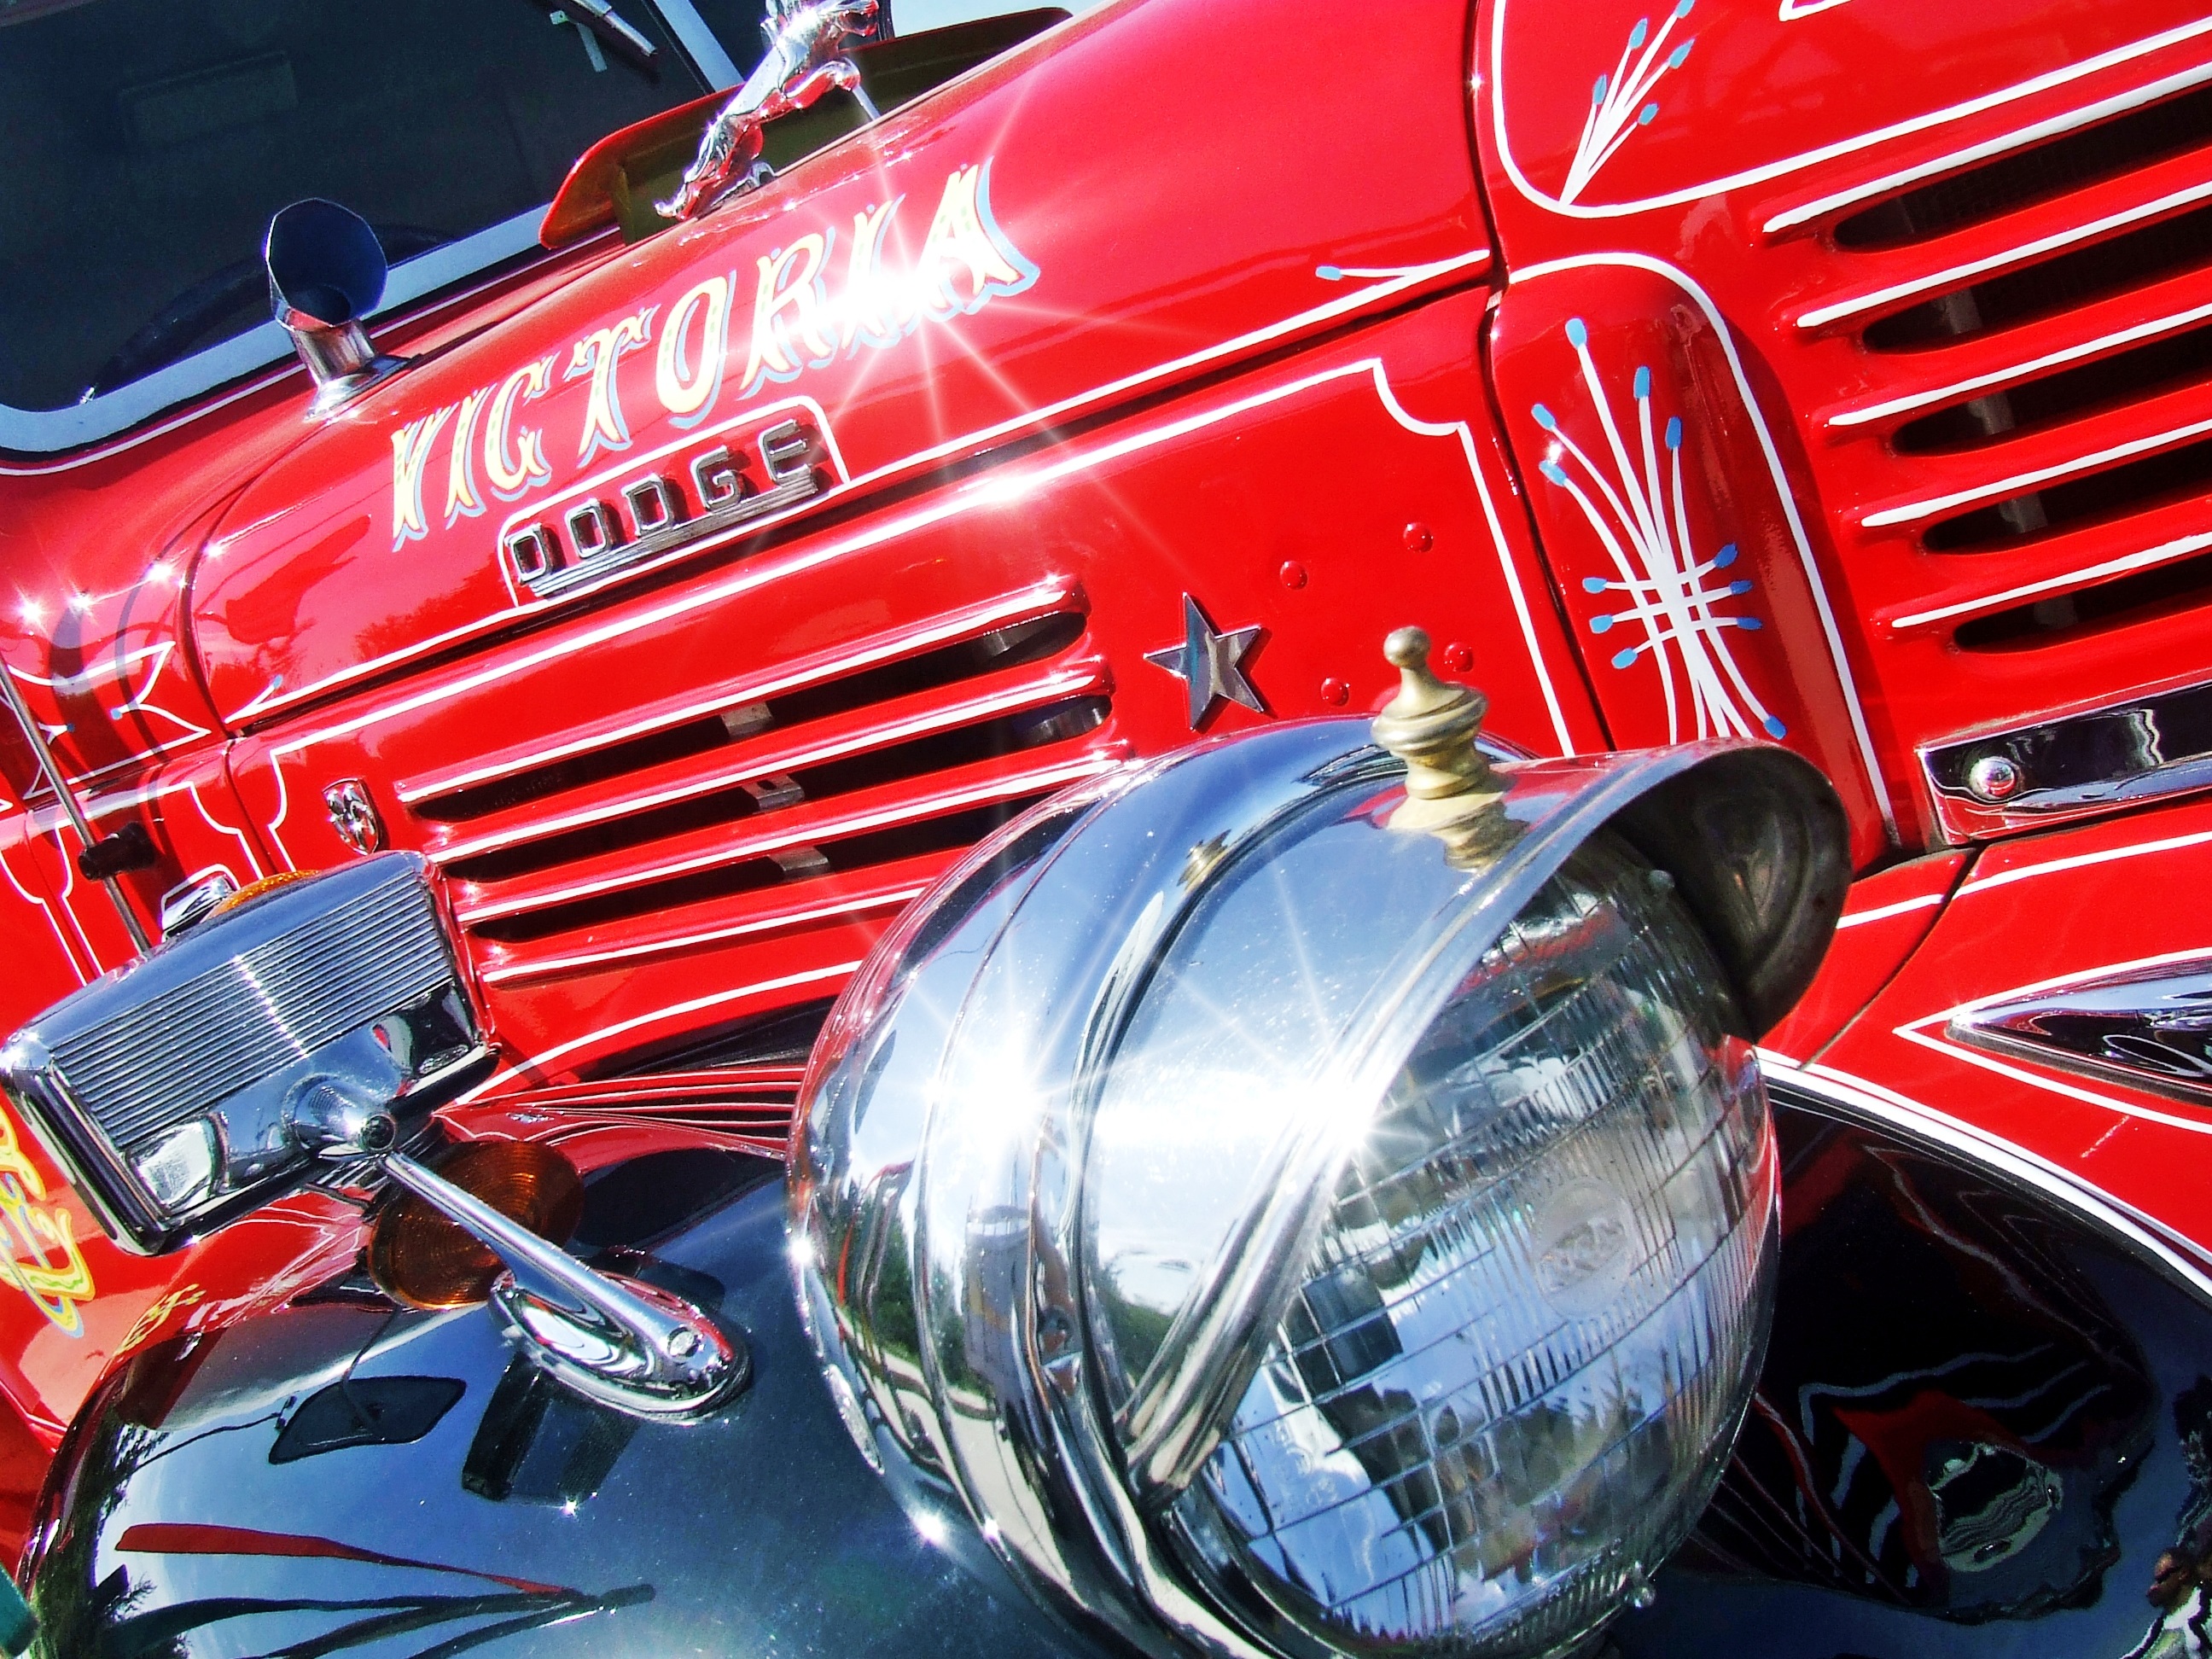
road, traffic, car, vintage, wheel, wagon, automobile, old, transportation, transport, truck, red, vehicle, usa, america, auto, industrial, industry, business, headlight, freight, sports car, motor vehicle, vintage car, lens flare, race car, lorry, chrome, cargo, diesel, commercial, big, dodge, malta, victoria, classic, custom, shipping, heavy, delivery, trucking, haulage, antique car, model car, old timer, auto show, vintage truck, land vehicle, delivery truck, custom truck, vetran, noble charm, automobile make, automotive exterior, automotive design, luxury vehicle